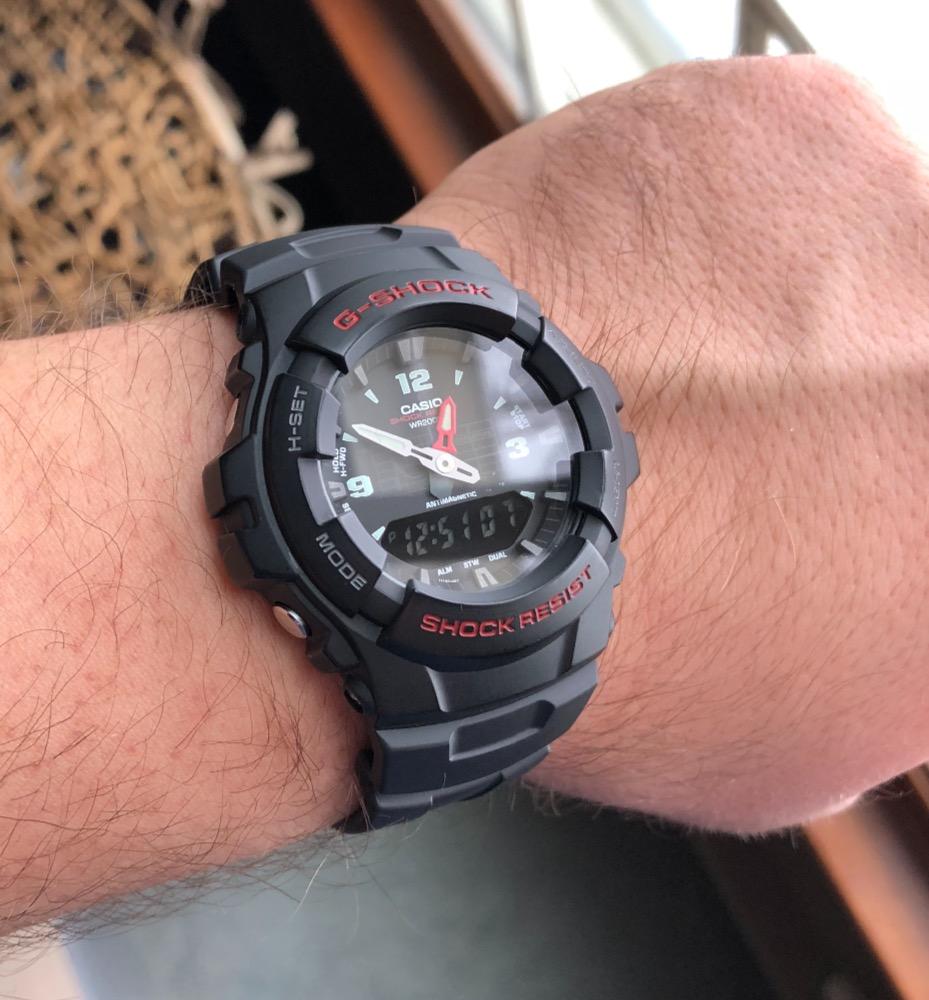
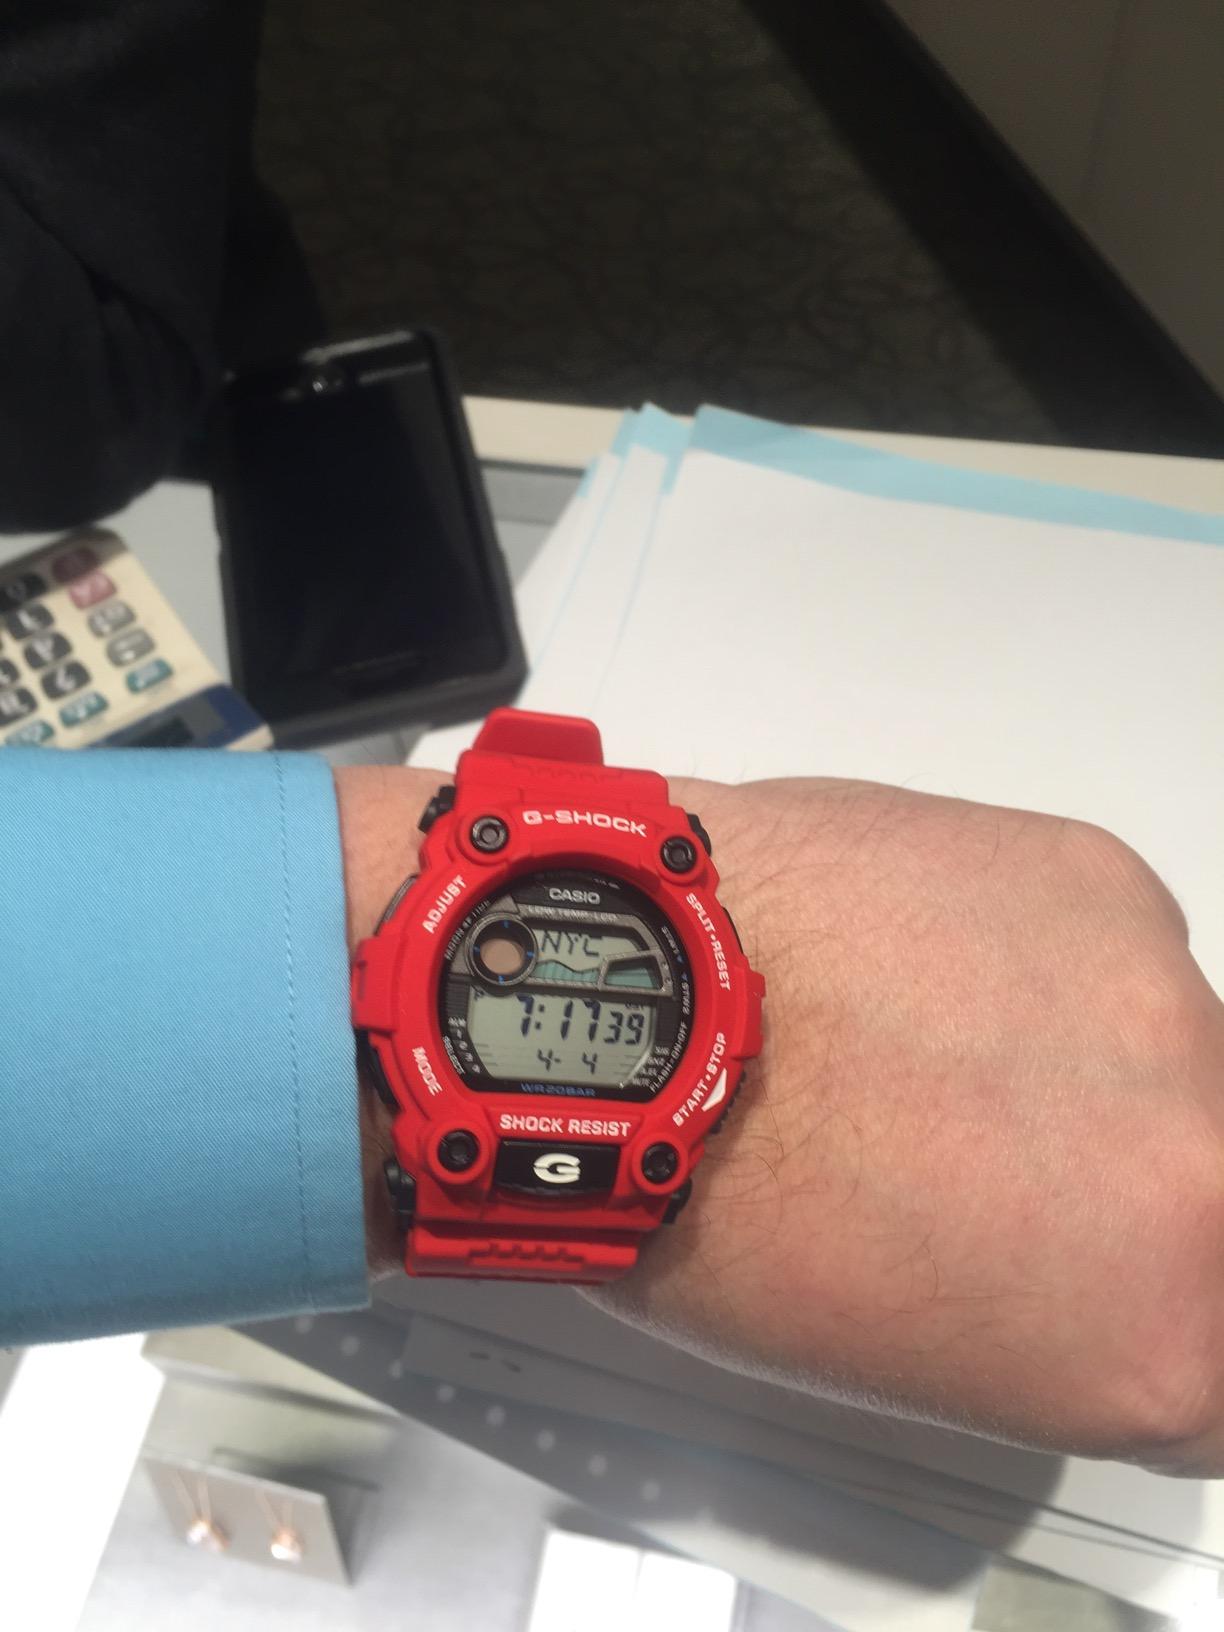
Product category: accessories_watch
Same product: no